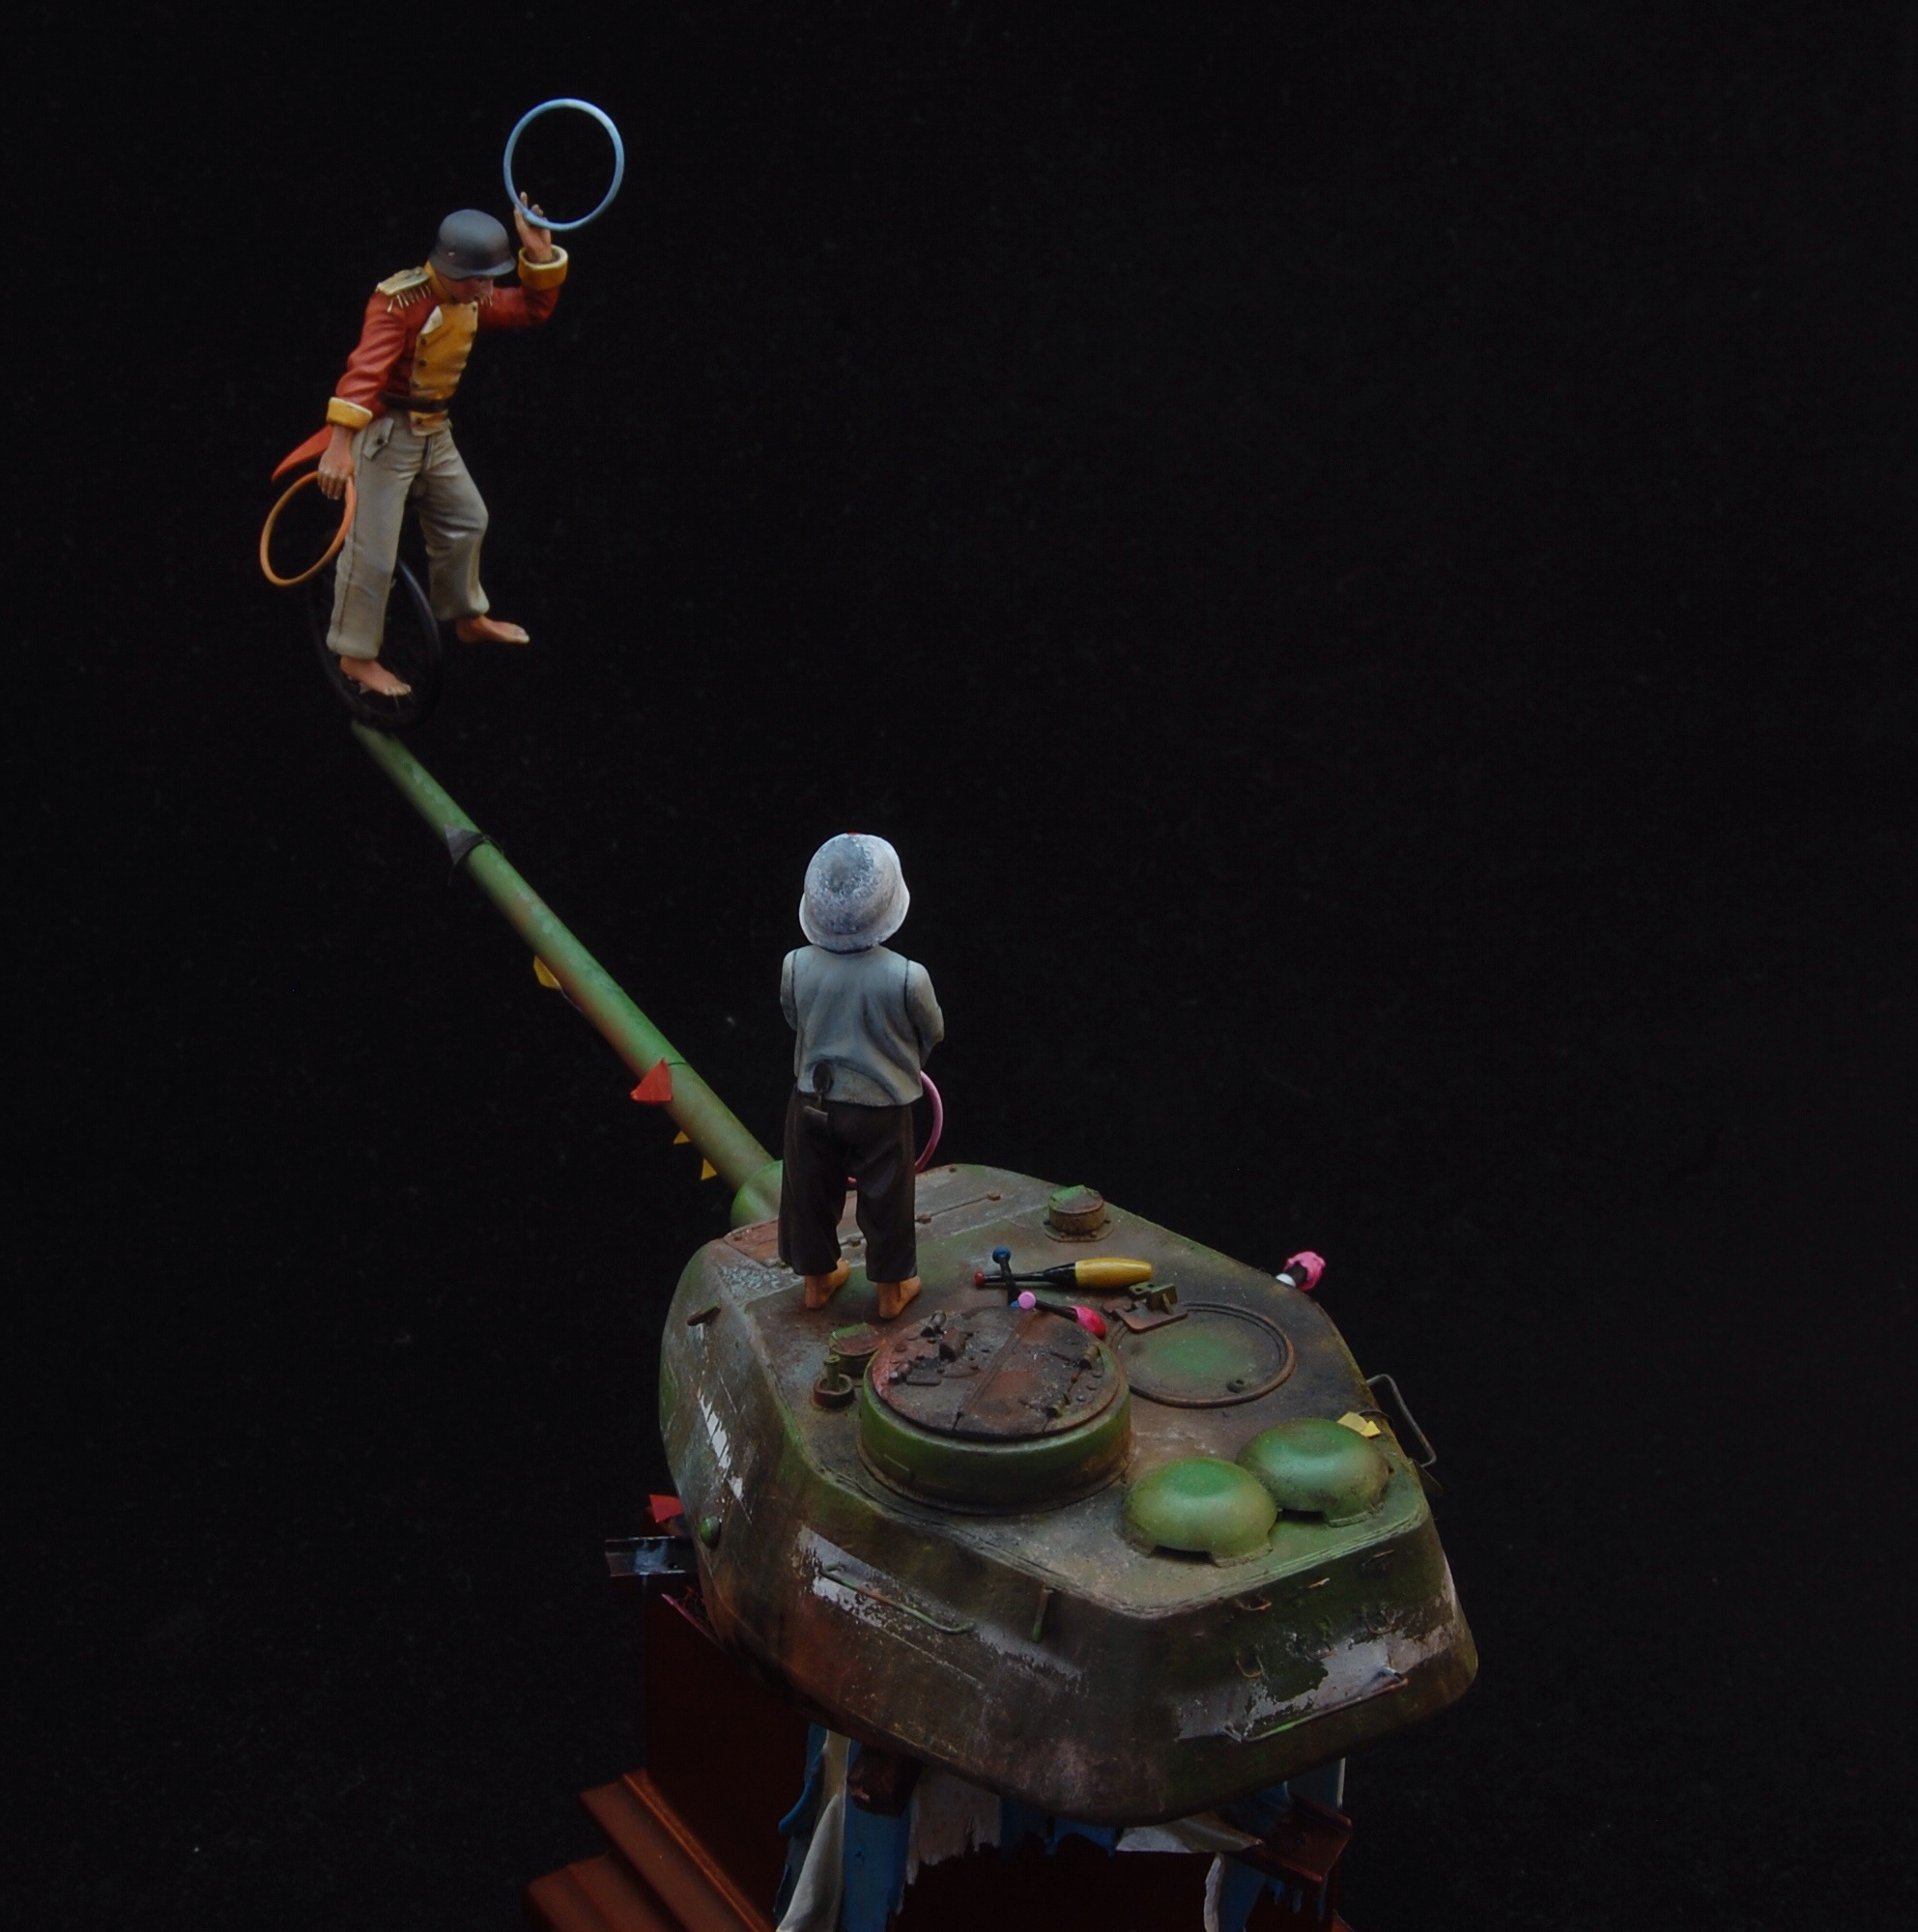
vehicle, space, toy, miniature, war, figurine, action figure, circus, screenshot